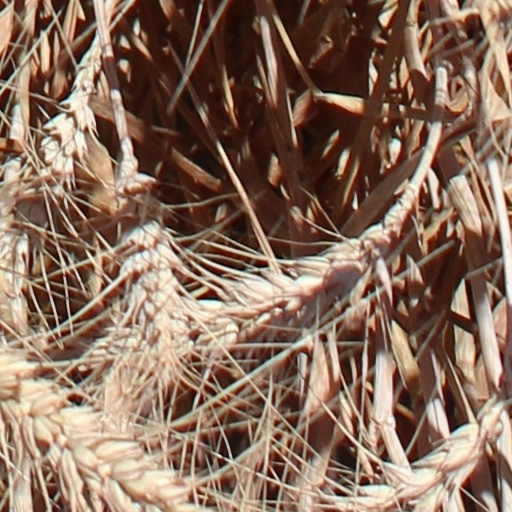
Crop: wheat